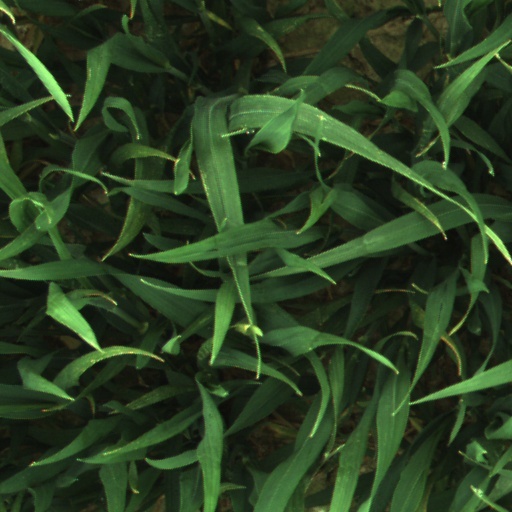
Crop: wheat